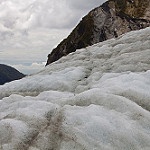
Scene: Outdoor